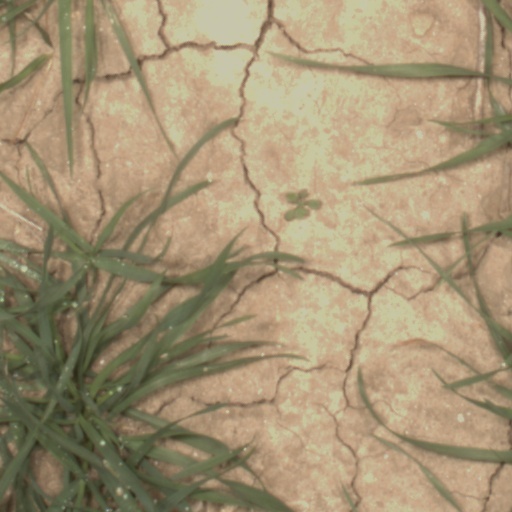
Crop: wheat